Sophia Jagiellon, Duchess of Brunswick-Lüneburg

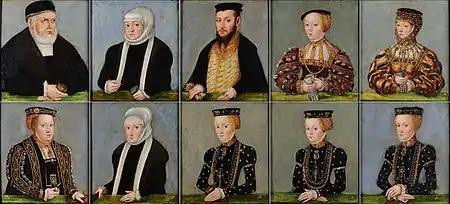
Jagiellon family of Sigismund I, Sophia second to last on the bottom row

Sophia was born in Kraków, a daughter of King Sigismund I of Poland (1467–1548) and his second wife, the Italian princess Bona Sforza (1494–1557). She was the third of her parents' six children and raised at the royal court of Wawel Castle with her siblings including Isabella Jagiellon, Sigismund II Augustus, Anna Jagiellon, Catherine Jagiellon and Albert Jagiellon.